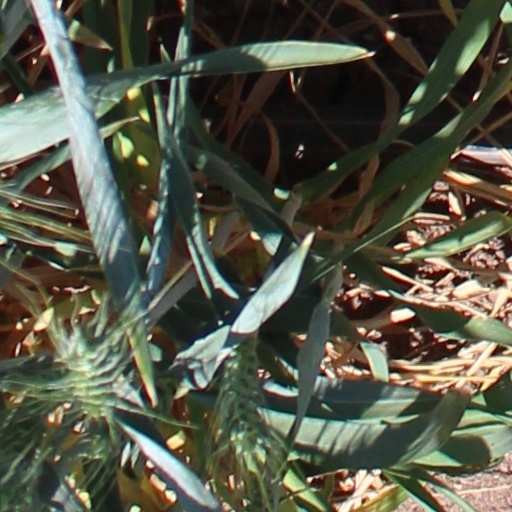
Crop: wheat